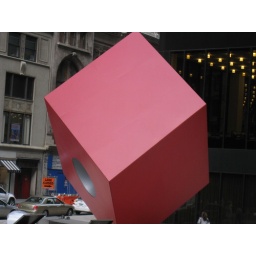
i used to walk by this when I would visit the water street dorm